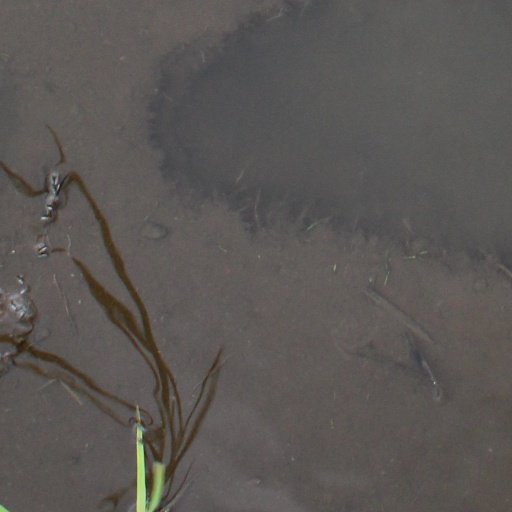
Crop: rice